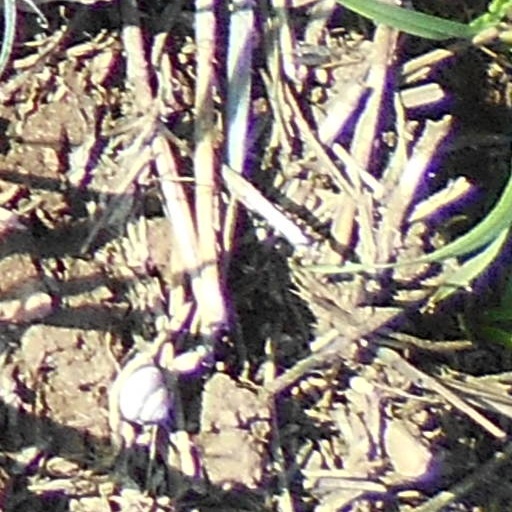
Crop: wheat